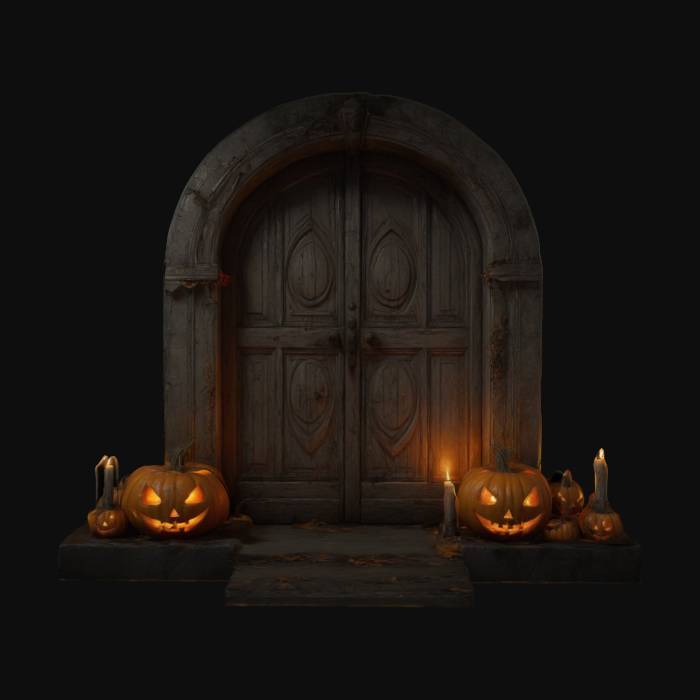
미적 점수 (1~10점): 9